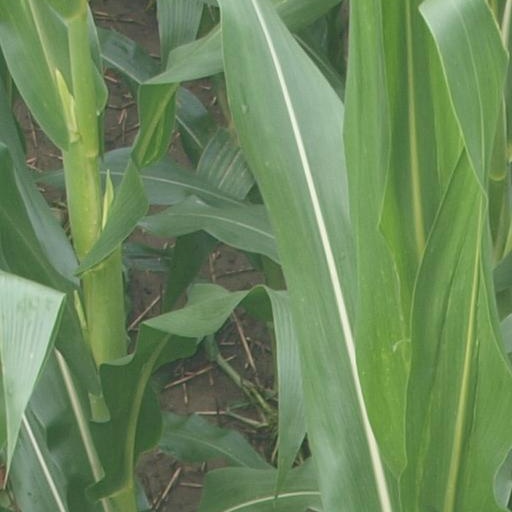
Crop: maize; corn